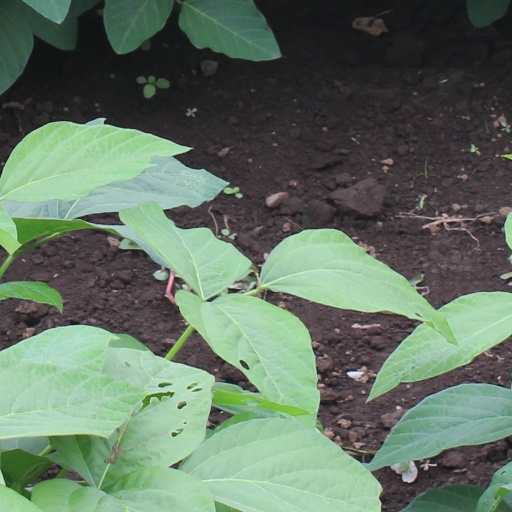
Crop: soybean